Electric upright bass

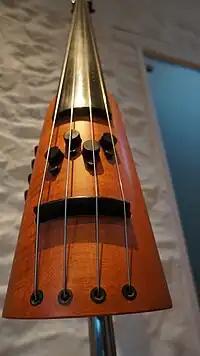
This close-up shows the fret marker dots used on some instruments.

Double bass players use features of the instrument such as the neck heel and edge of the upper bout as tactile positional references. The rear of the body of an upright bass is usually braced against the hip with player standing or knee if sitting. Many EUBs therefore mirror these features in their design.